Fall of Jericho

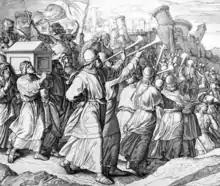
Depiction by Julius Schnoor von Carolsfeld (1794–1872)

The Fall of Jericho, as described in the biblical Book of Joshua, was the first military engagement fought by the Israelites in the course of the conquest of Canaan. According to , the walls of Jericho fell after the Israelites marched around the city walls once a day for six days, seven times on the seventh day, with the priests blowing their horns daily and the people shouting on the last day. Excavations at Tell es-Sultan, the biblical Jericho, have found evidence of a city at the relevant time (end of the Bronze Age), but there is a consensus among scholars that the story is mythical.